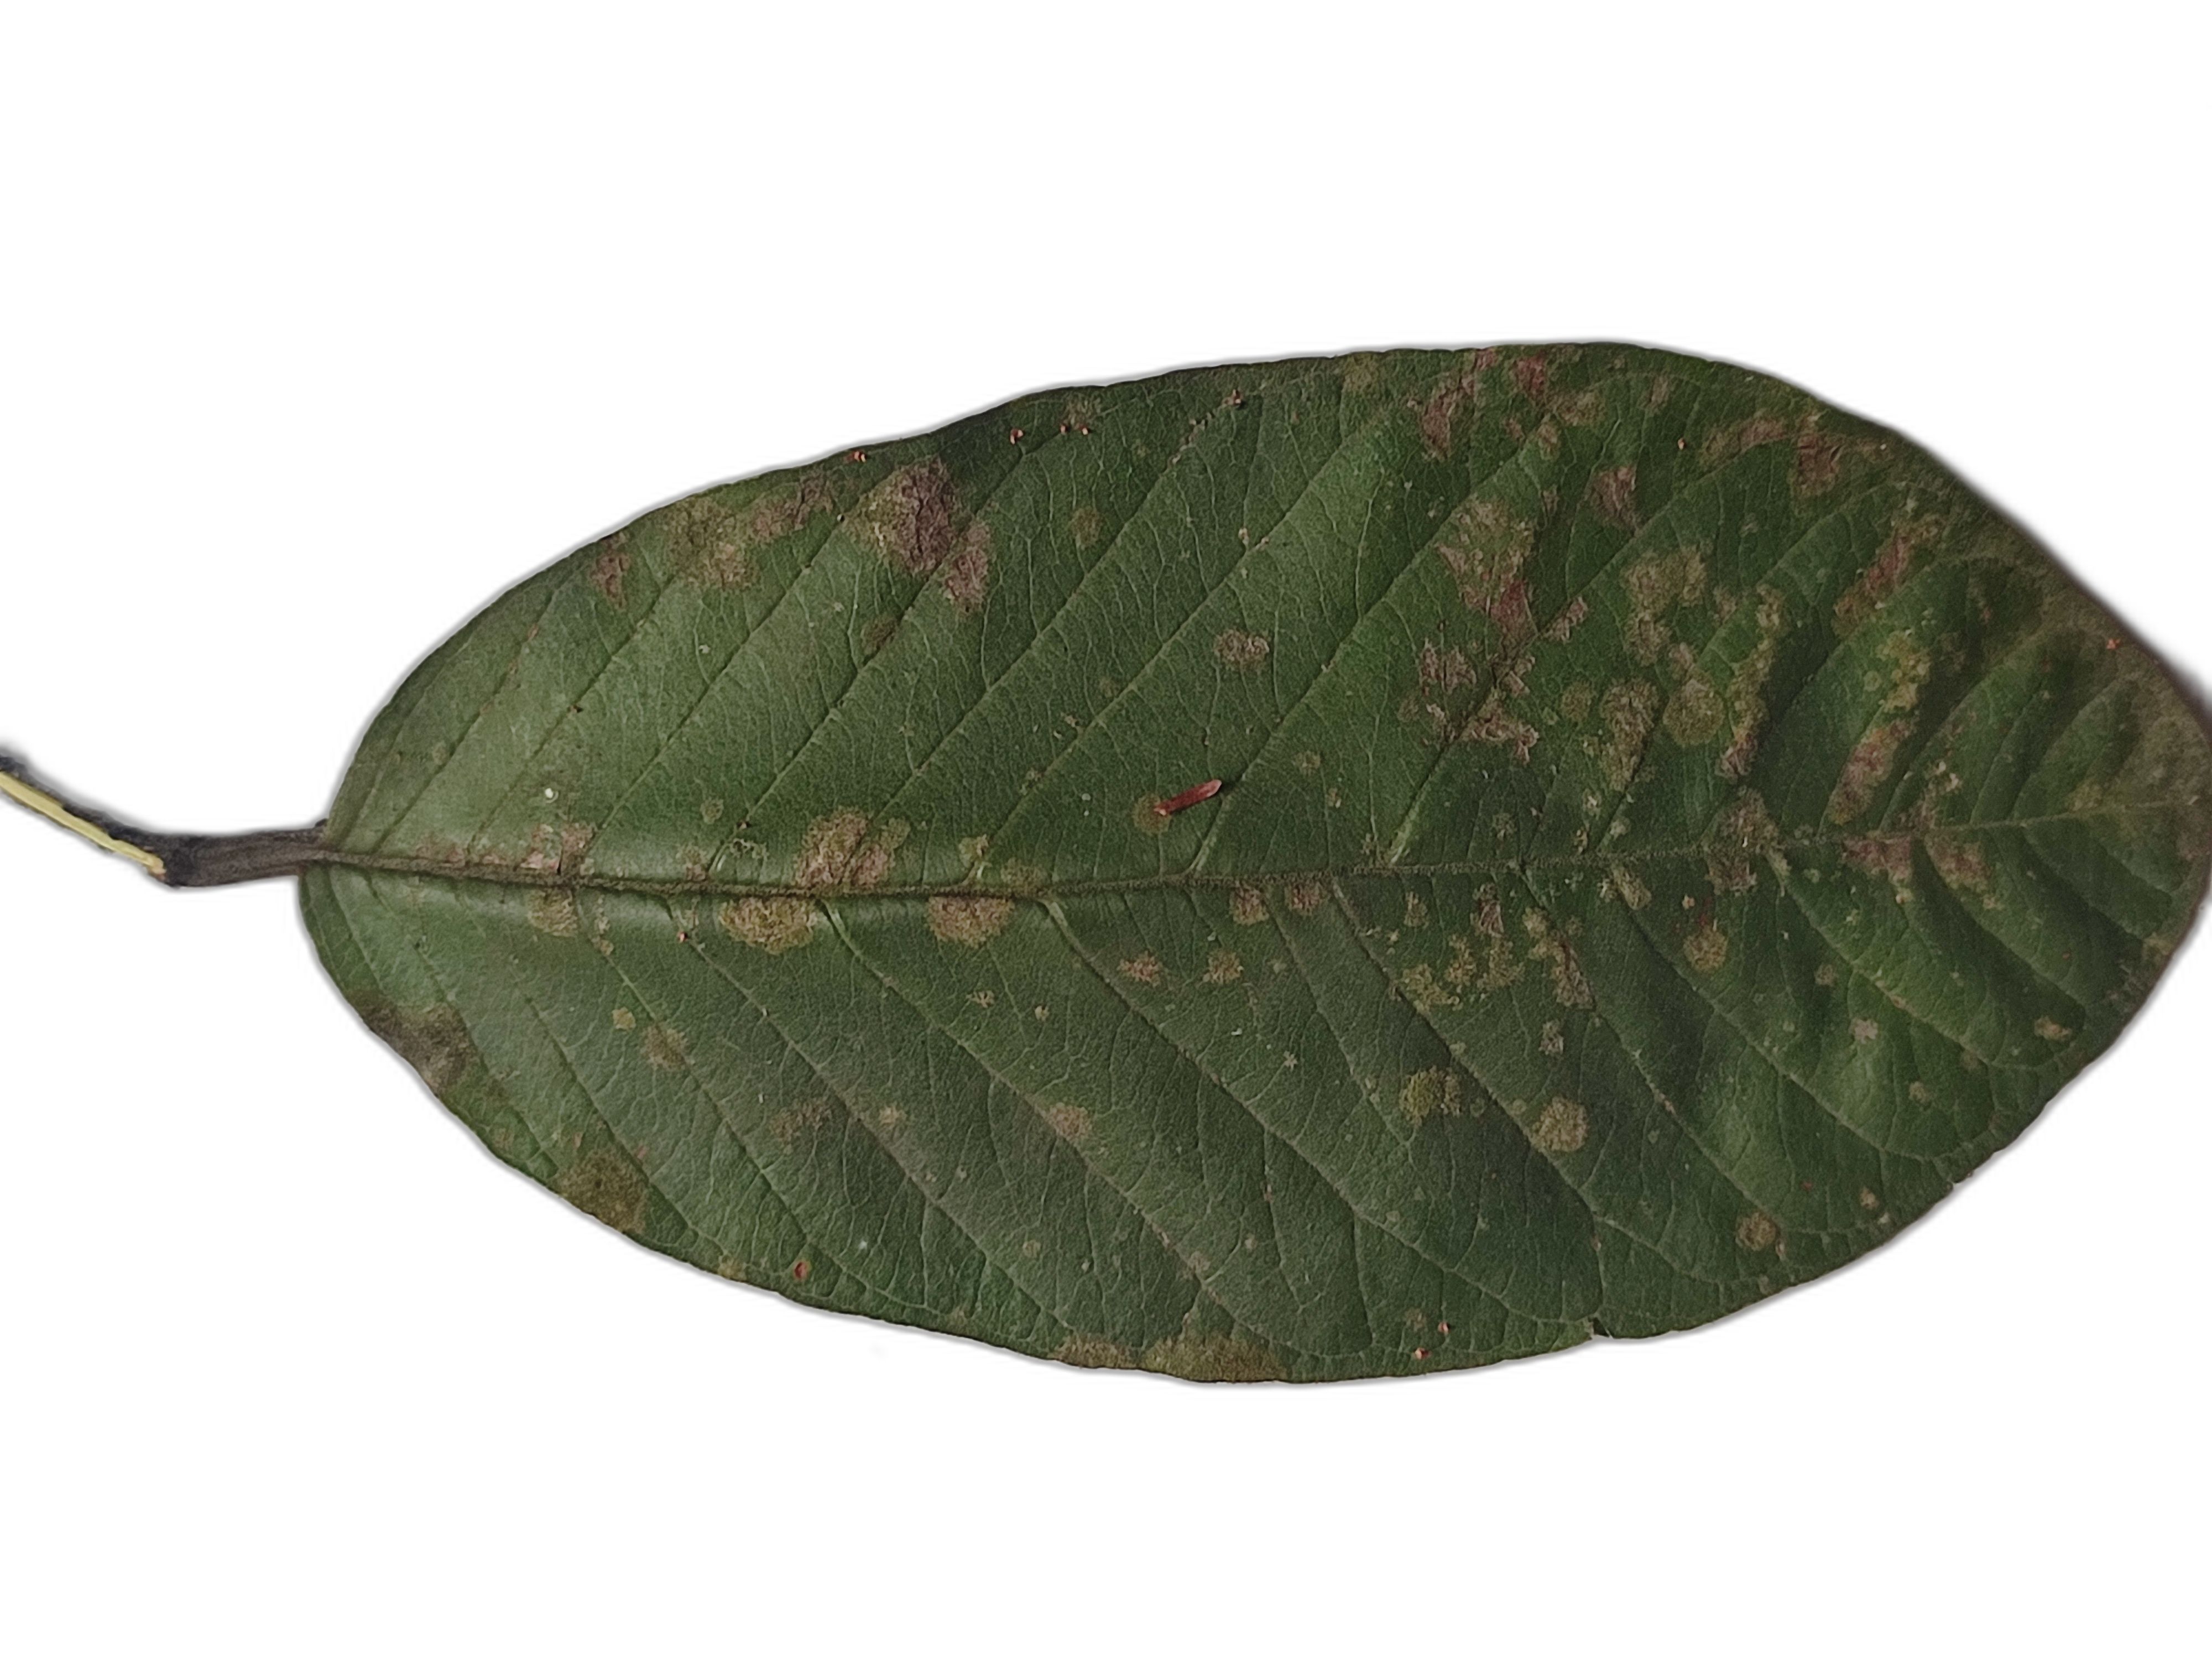
Plant part: leaf
Disease: Anthracnose